Butlins Redcoats

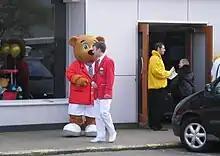

Redcoat is the name given to frontline staff at Butlin's holiday camps in the UK. A Redcoat has duties ranging from adult entertainer or children's entertainer to stewarding.